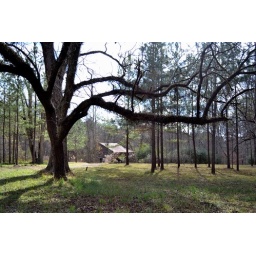
Across the road from my parents house - the barn was built in the 1850s'.